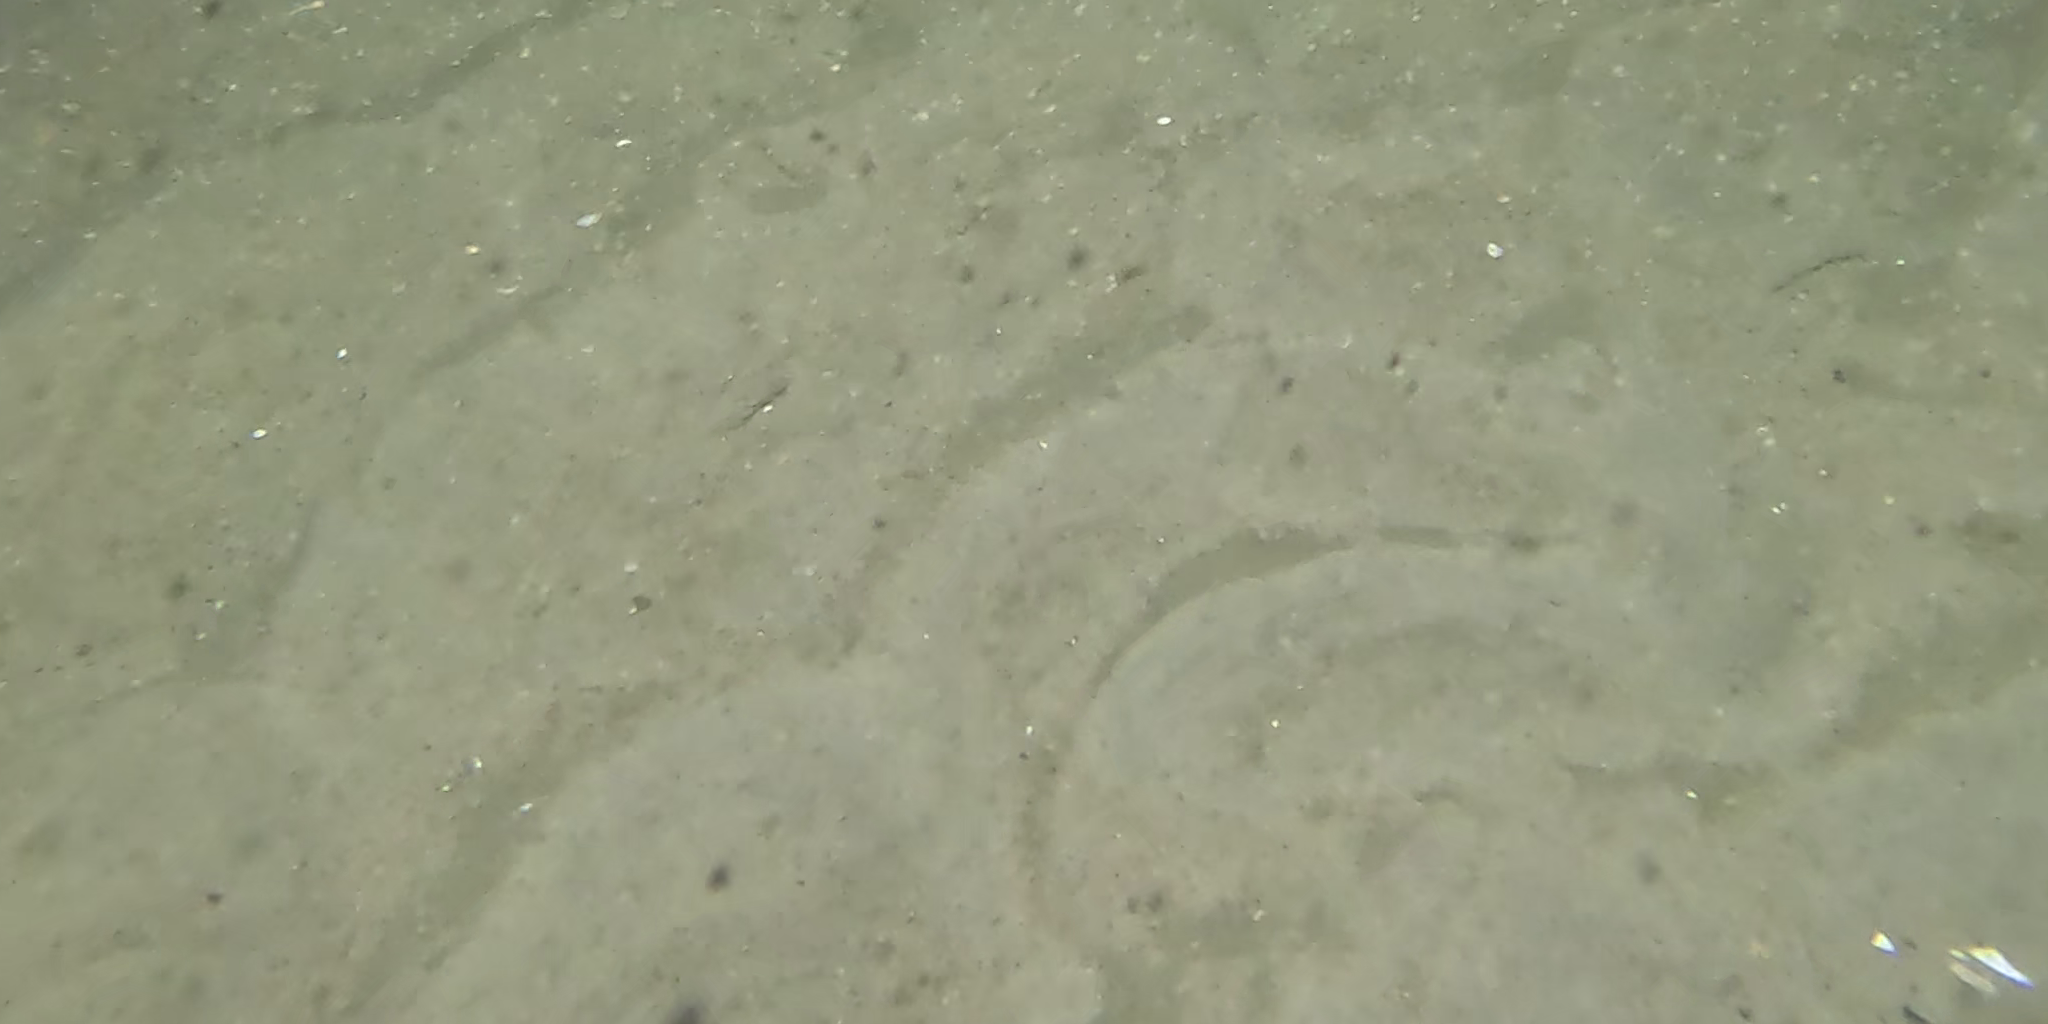
Seabed habitat: sand